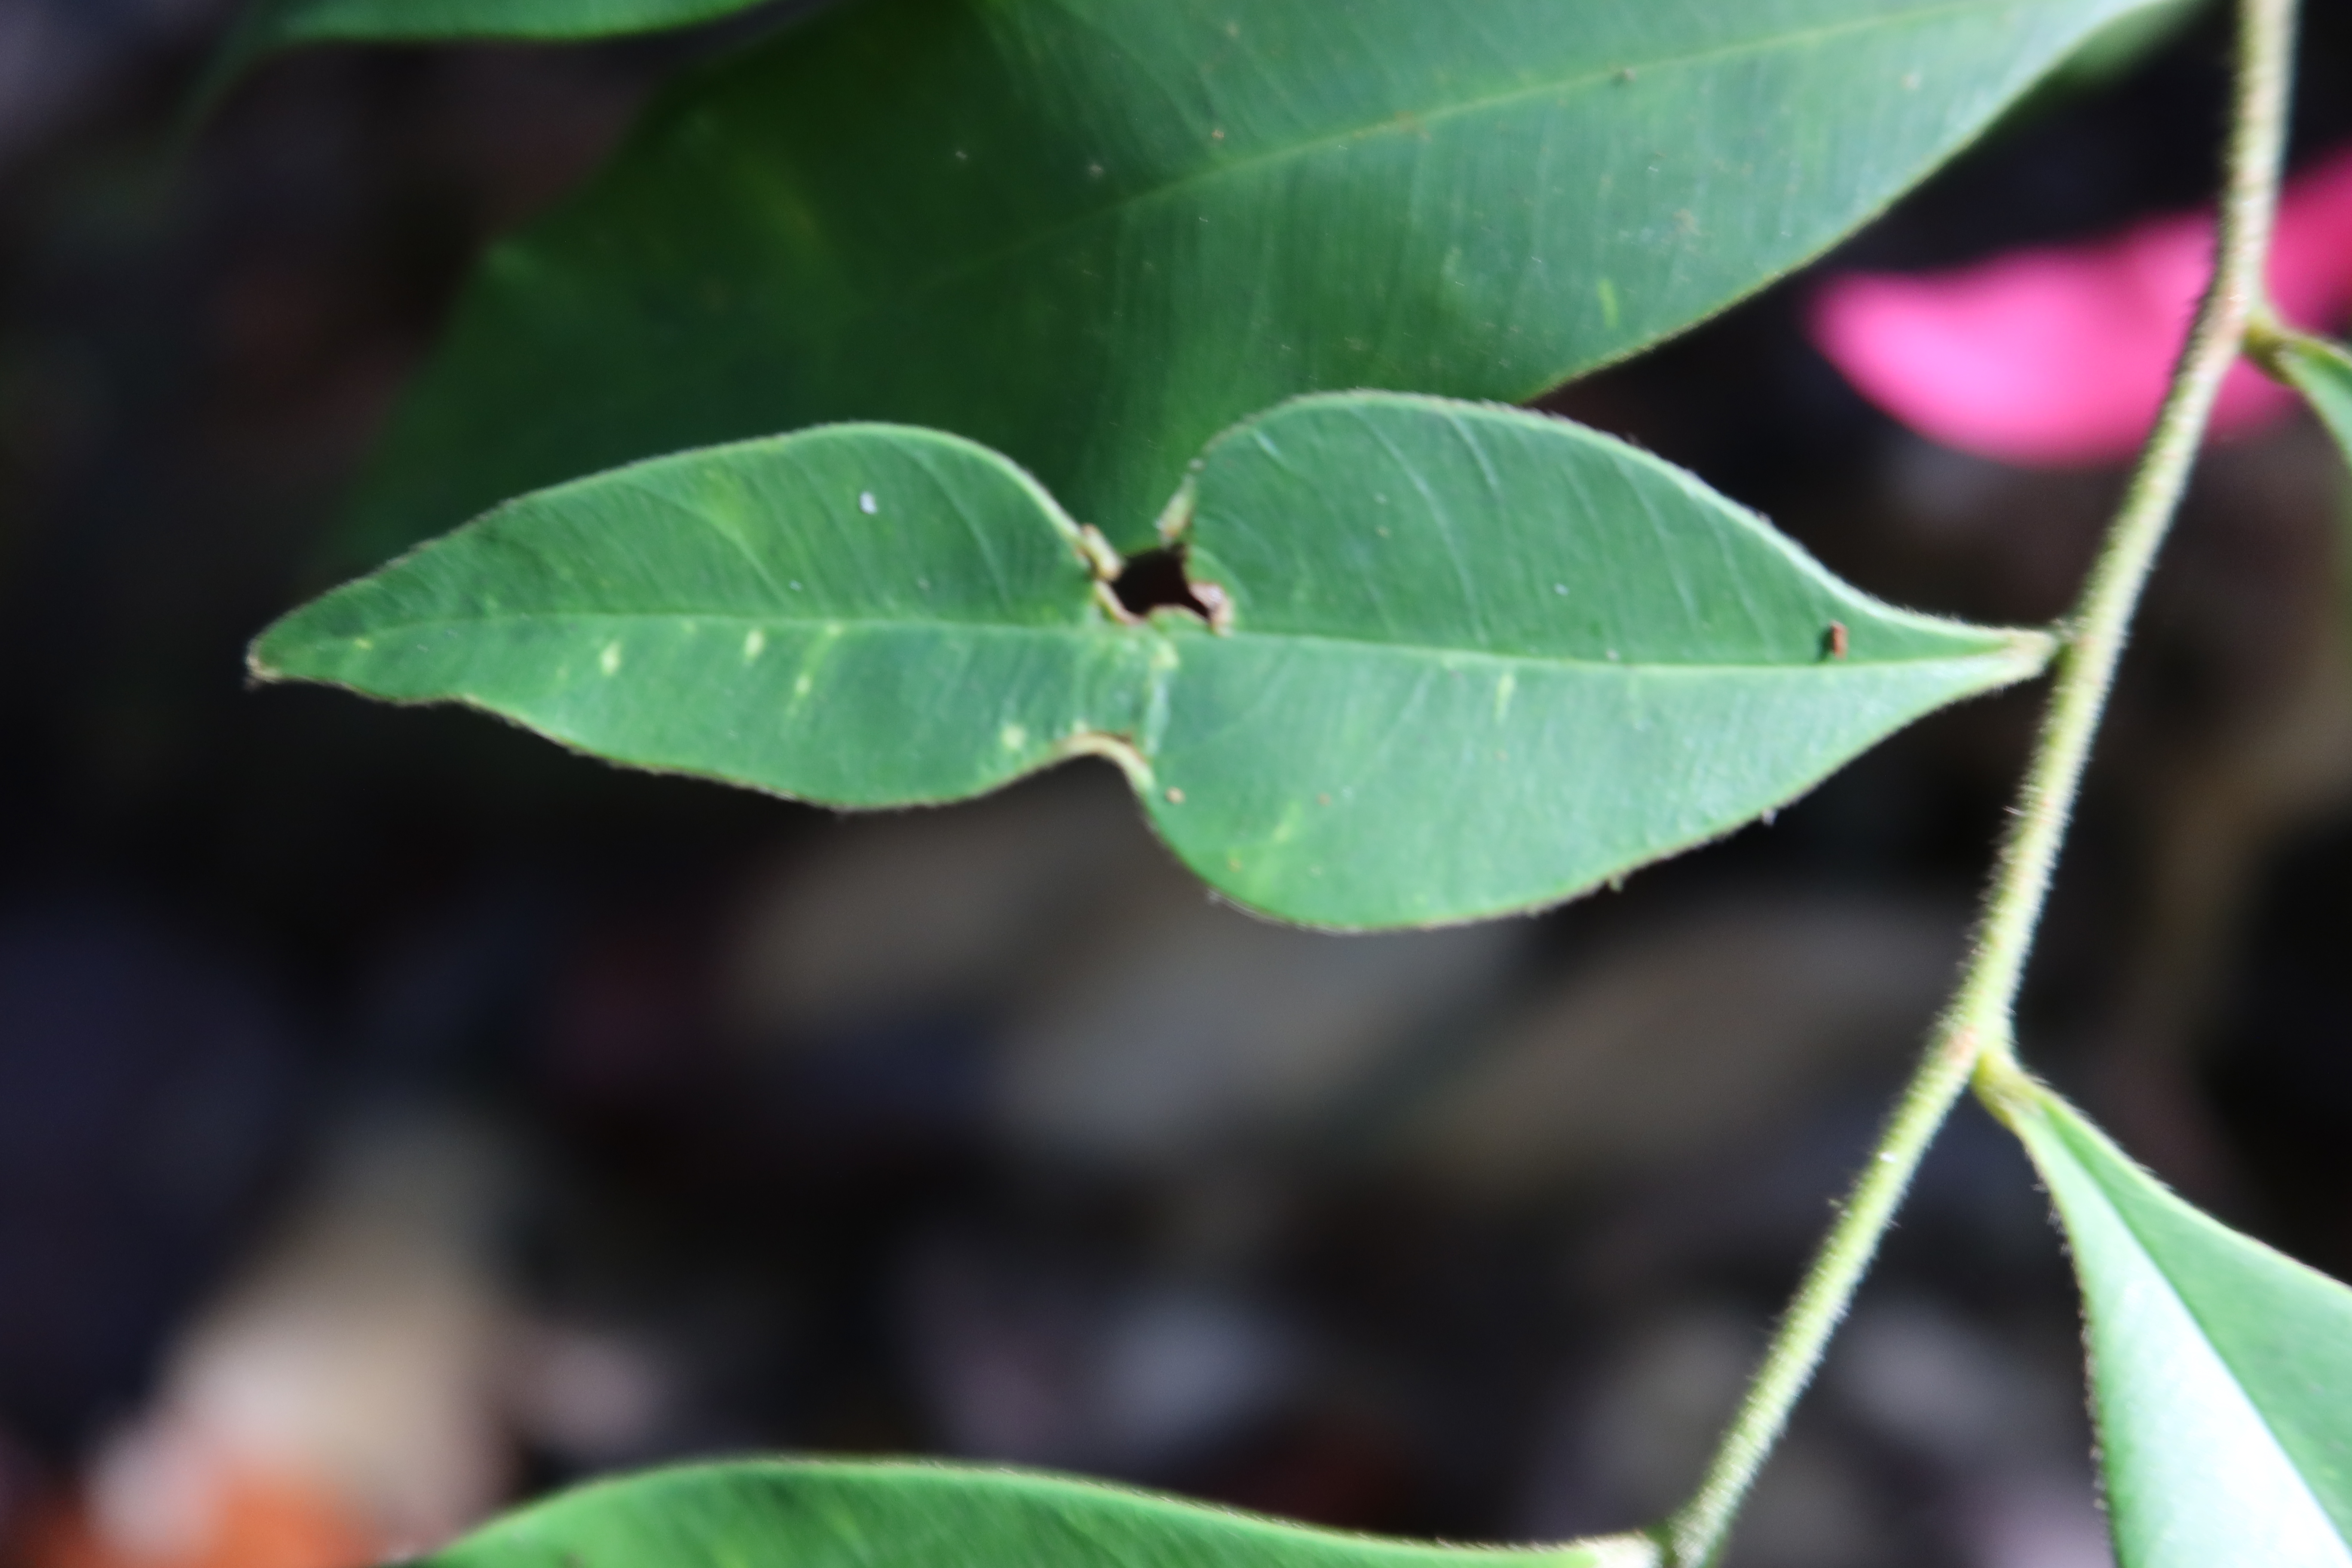
Label: Mosaic Viruses